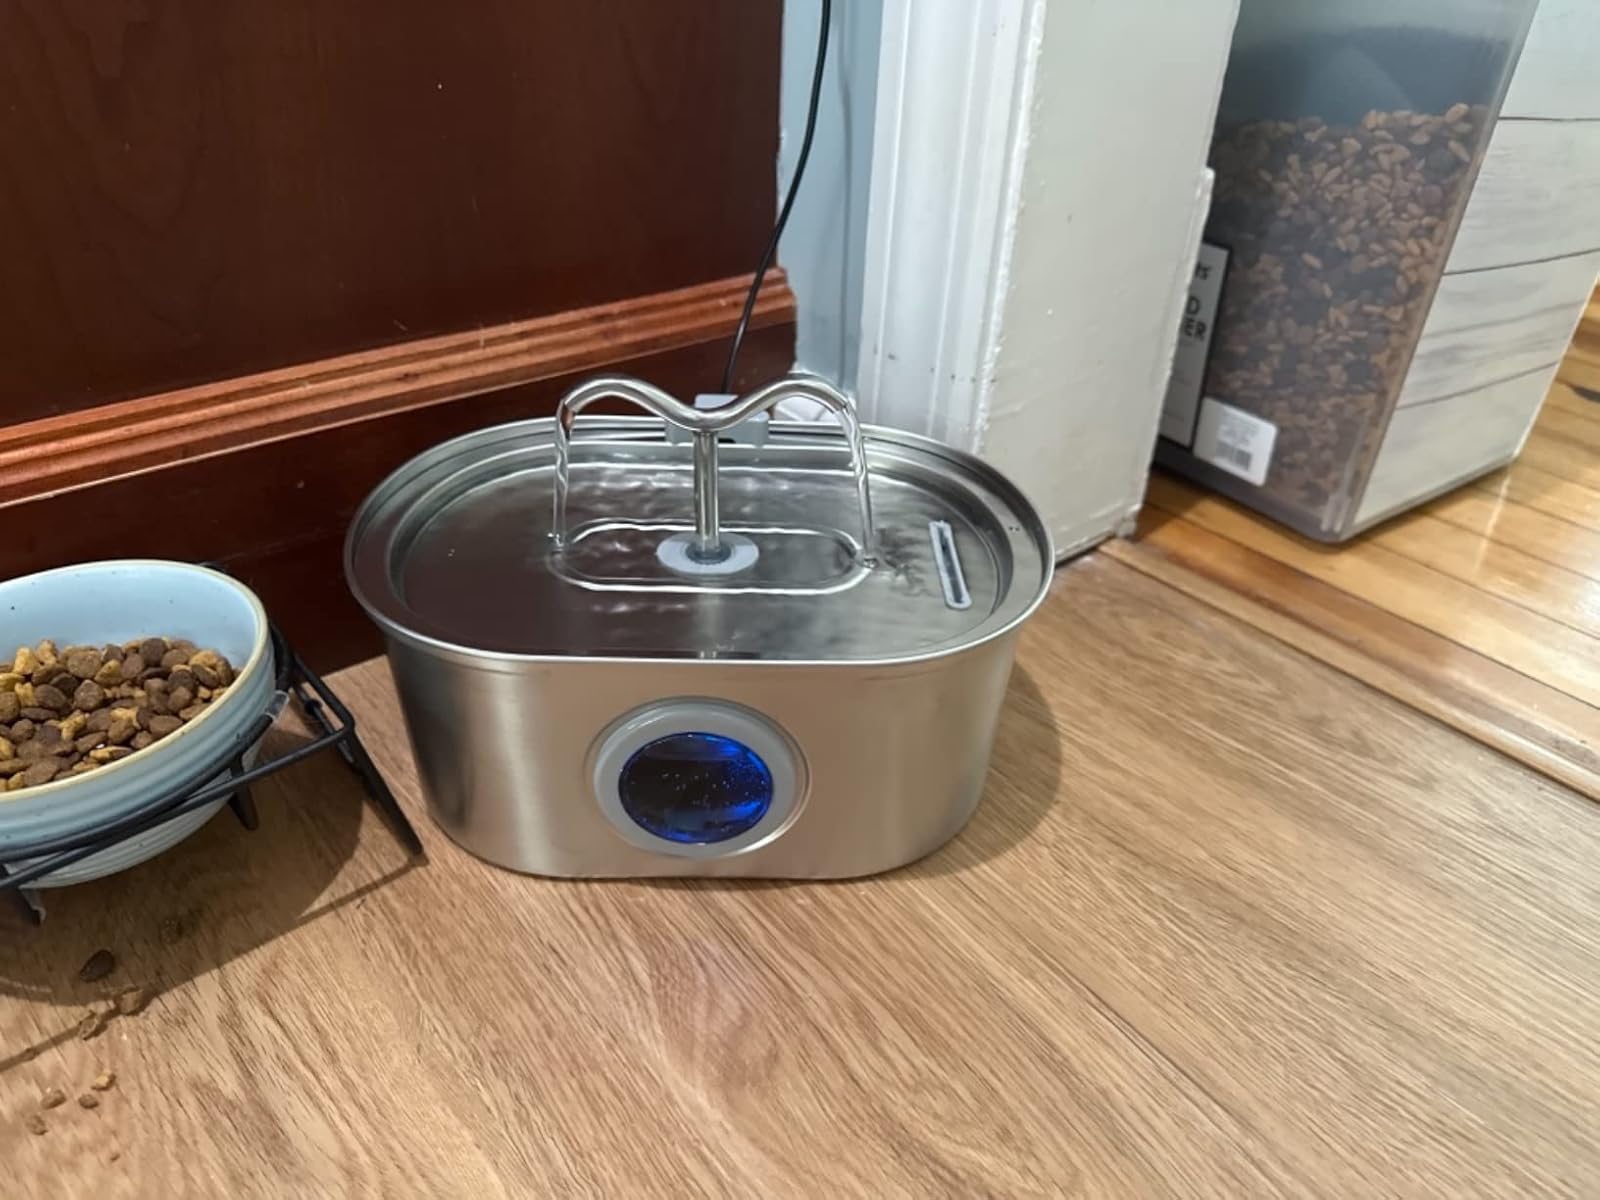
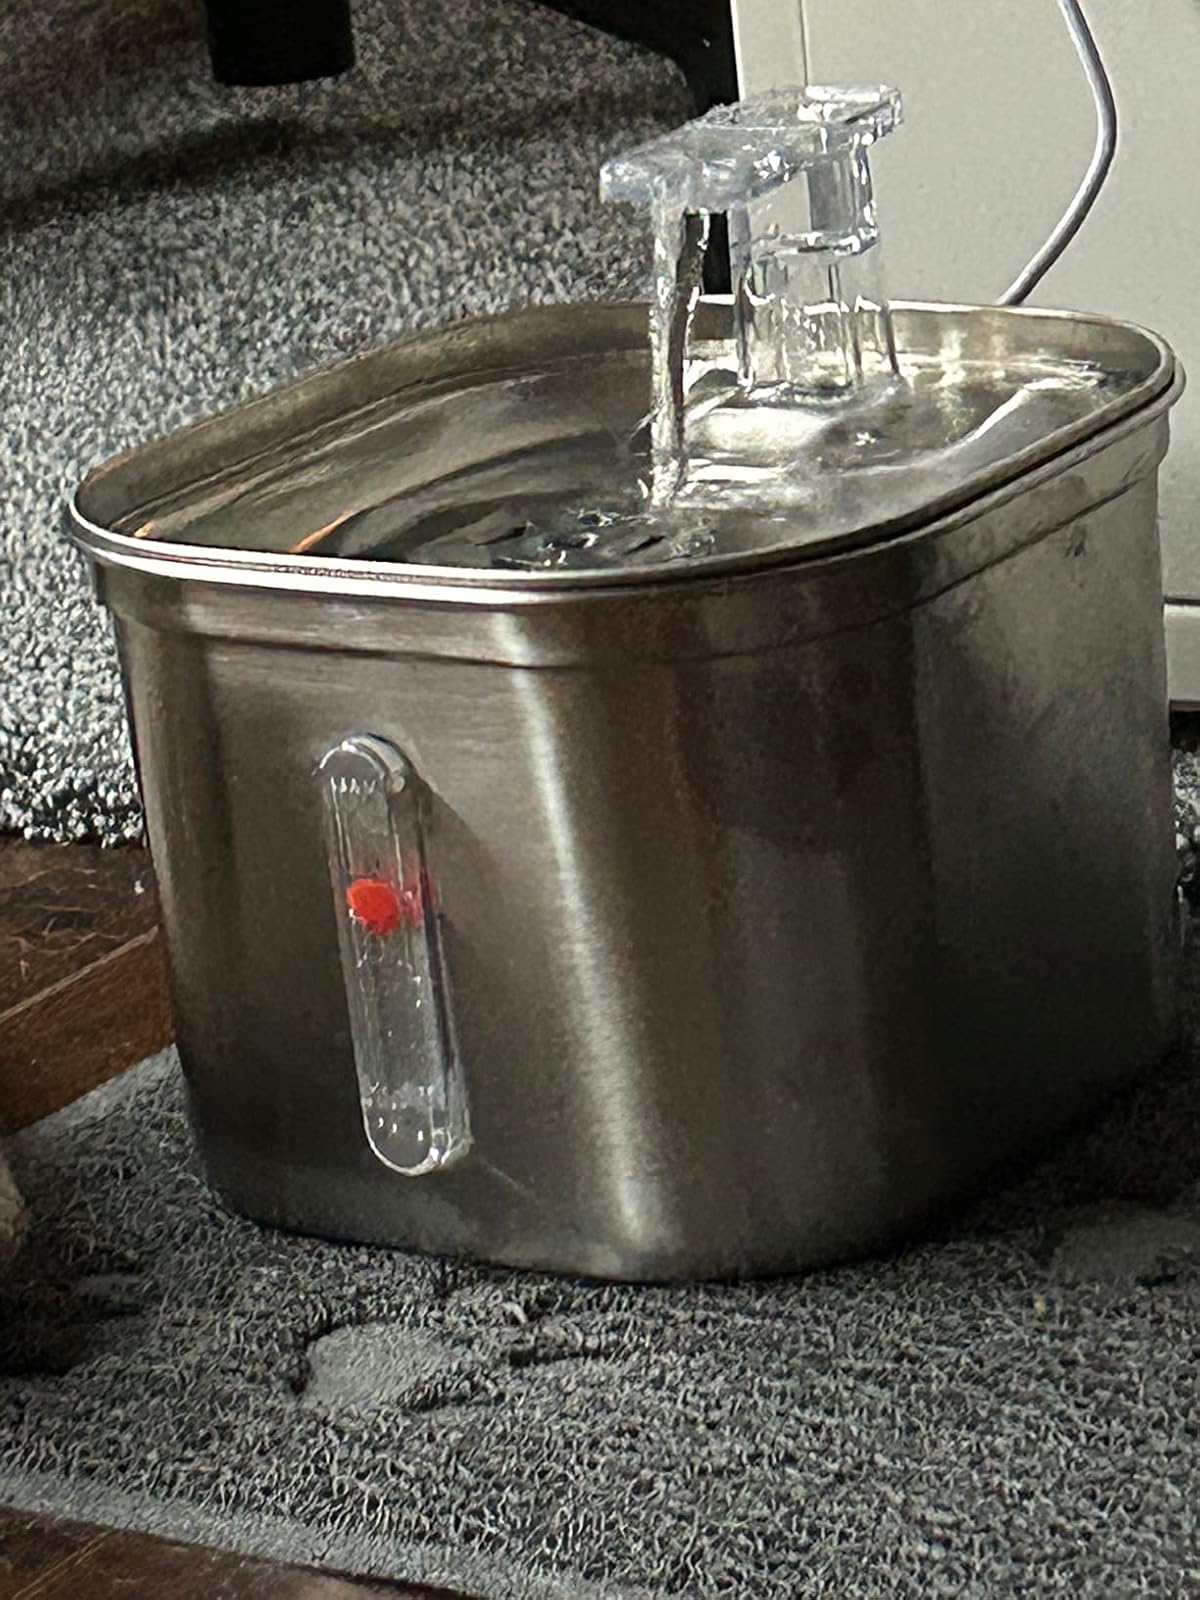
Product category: items_bowl
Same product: no